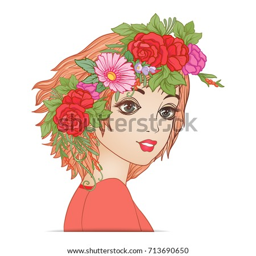
a young beautiful girl with a flower wreath on his head .